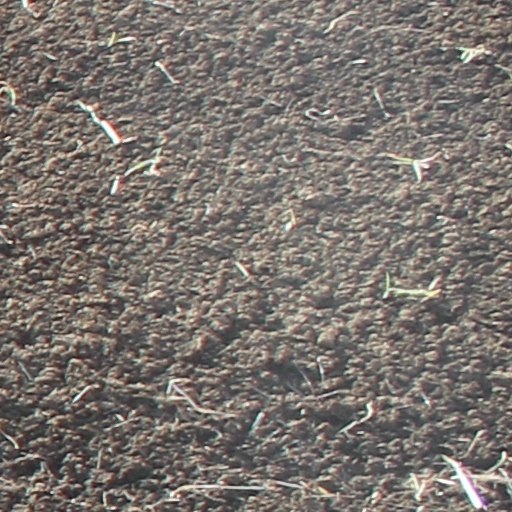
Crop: wheat